Russell W. Volckmann

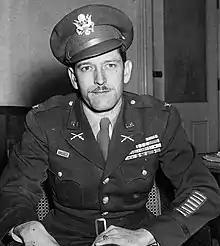
An image of then Col. Volckmann

Russell William Volckmann (October 23, 1911 – June 30, 1982) was a graduate of the United States Military Academy at West Point, a U.S. Army infantry officer and a leader of the Philippine Commonwealth military and guerrilla resistance to the Japanese conquest of the Philippines during World War II. After the war, he remained in the U.S. Army and helped create the U.S. Army Special Forces. Volckmann, together with Colonels Aaron Bank and Wendell Fertig are considered the founders of the U.S. Army Special Forces (the "Green Berets"). He eventually retired as a brigadier general.